Velika humka

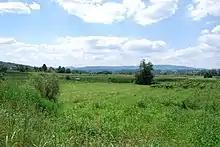
Velika humka

Velika humka is an archeological site and settlement near Pilatovići, Požega municipality, Serbia.